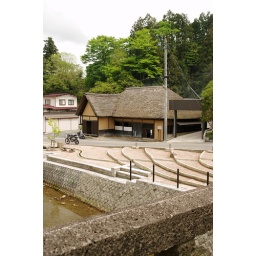
This house is a house made in the Edo era(1603-1867). It was the stage of the highway here in those days.